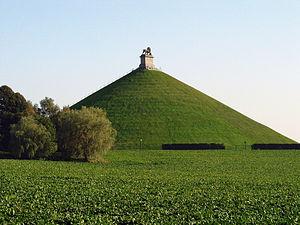
Braine-l'Alleud, Butte du Lion. - Monument commémoratif de la Bataille de Waterloo marquant l'endroit où le Prince d'Orange fut blessé.
Braine-l'Alleud est une commune francophone de Belgique située en Région wallonne dans la province du Brabant wallon.